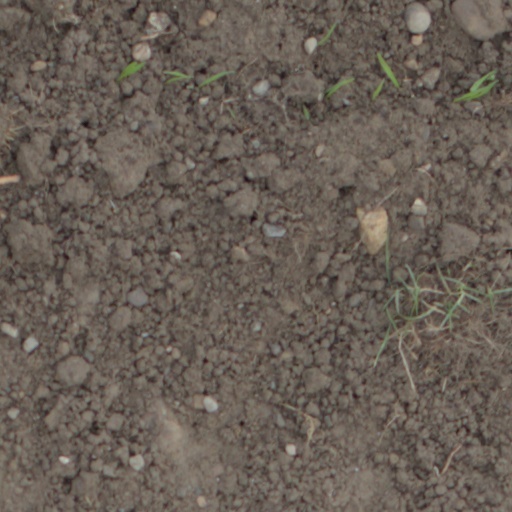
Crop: wheat